Mitchell Schwartz

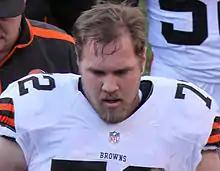
Schwartz with the Browns in 2012.

Schwartz was selected in the second round with the 37th overall pick by the Cleveland Browns in the 2012 NFL draft. ESPN's NFL draft analyst Mel Kiper Jr. called Schwartz "the key pick" of the draft for the Browns. He was Cal's highest selection in the 2012 draft, and its first offensive lineman picked in the NFL draft since Alex Mack was also taken by Cleveland in the first round in 2009. He signed a four-year contract with the Browns in May 2012, for $5.17 million.